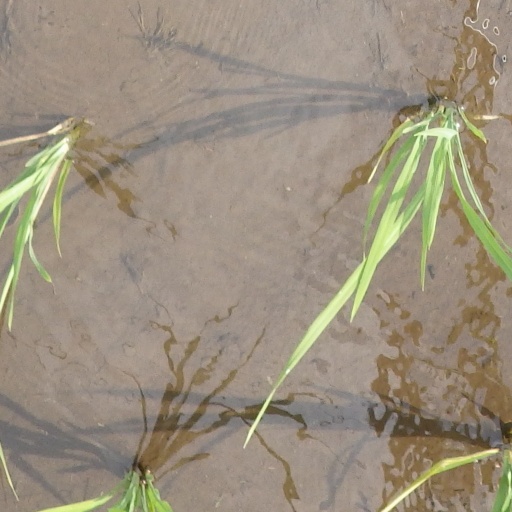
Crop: rice